Wife

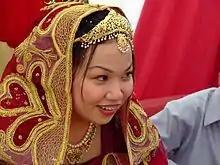
A young bride at her "nikah" (Islamic wedding)

A woman on her wedding day is usually described as a bride"." Occasionally, this naming is considered appropriate after the wedding ceremony or the honeymoon, though she is typically called a wife within the marriage. If she is marrying a man, her partner is known as the bridegroom during the wedding and within the marriage is called her "husband". If she is marrying a woman, each partner is referred to as a wife.